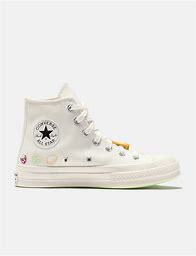
Brand: Converse
Model: Chuck 70 Hi